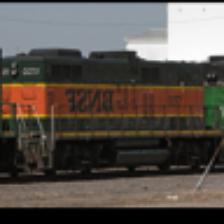
Label: NonHuman